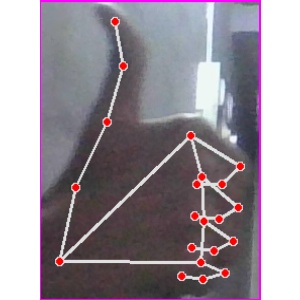
अक्षर: थ